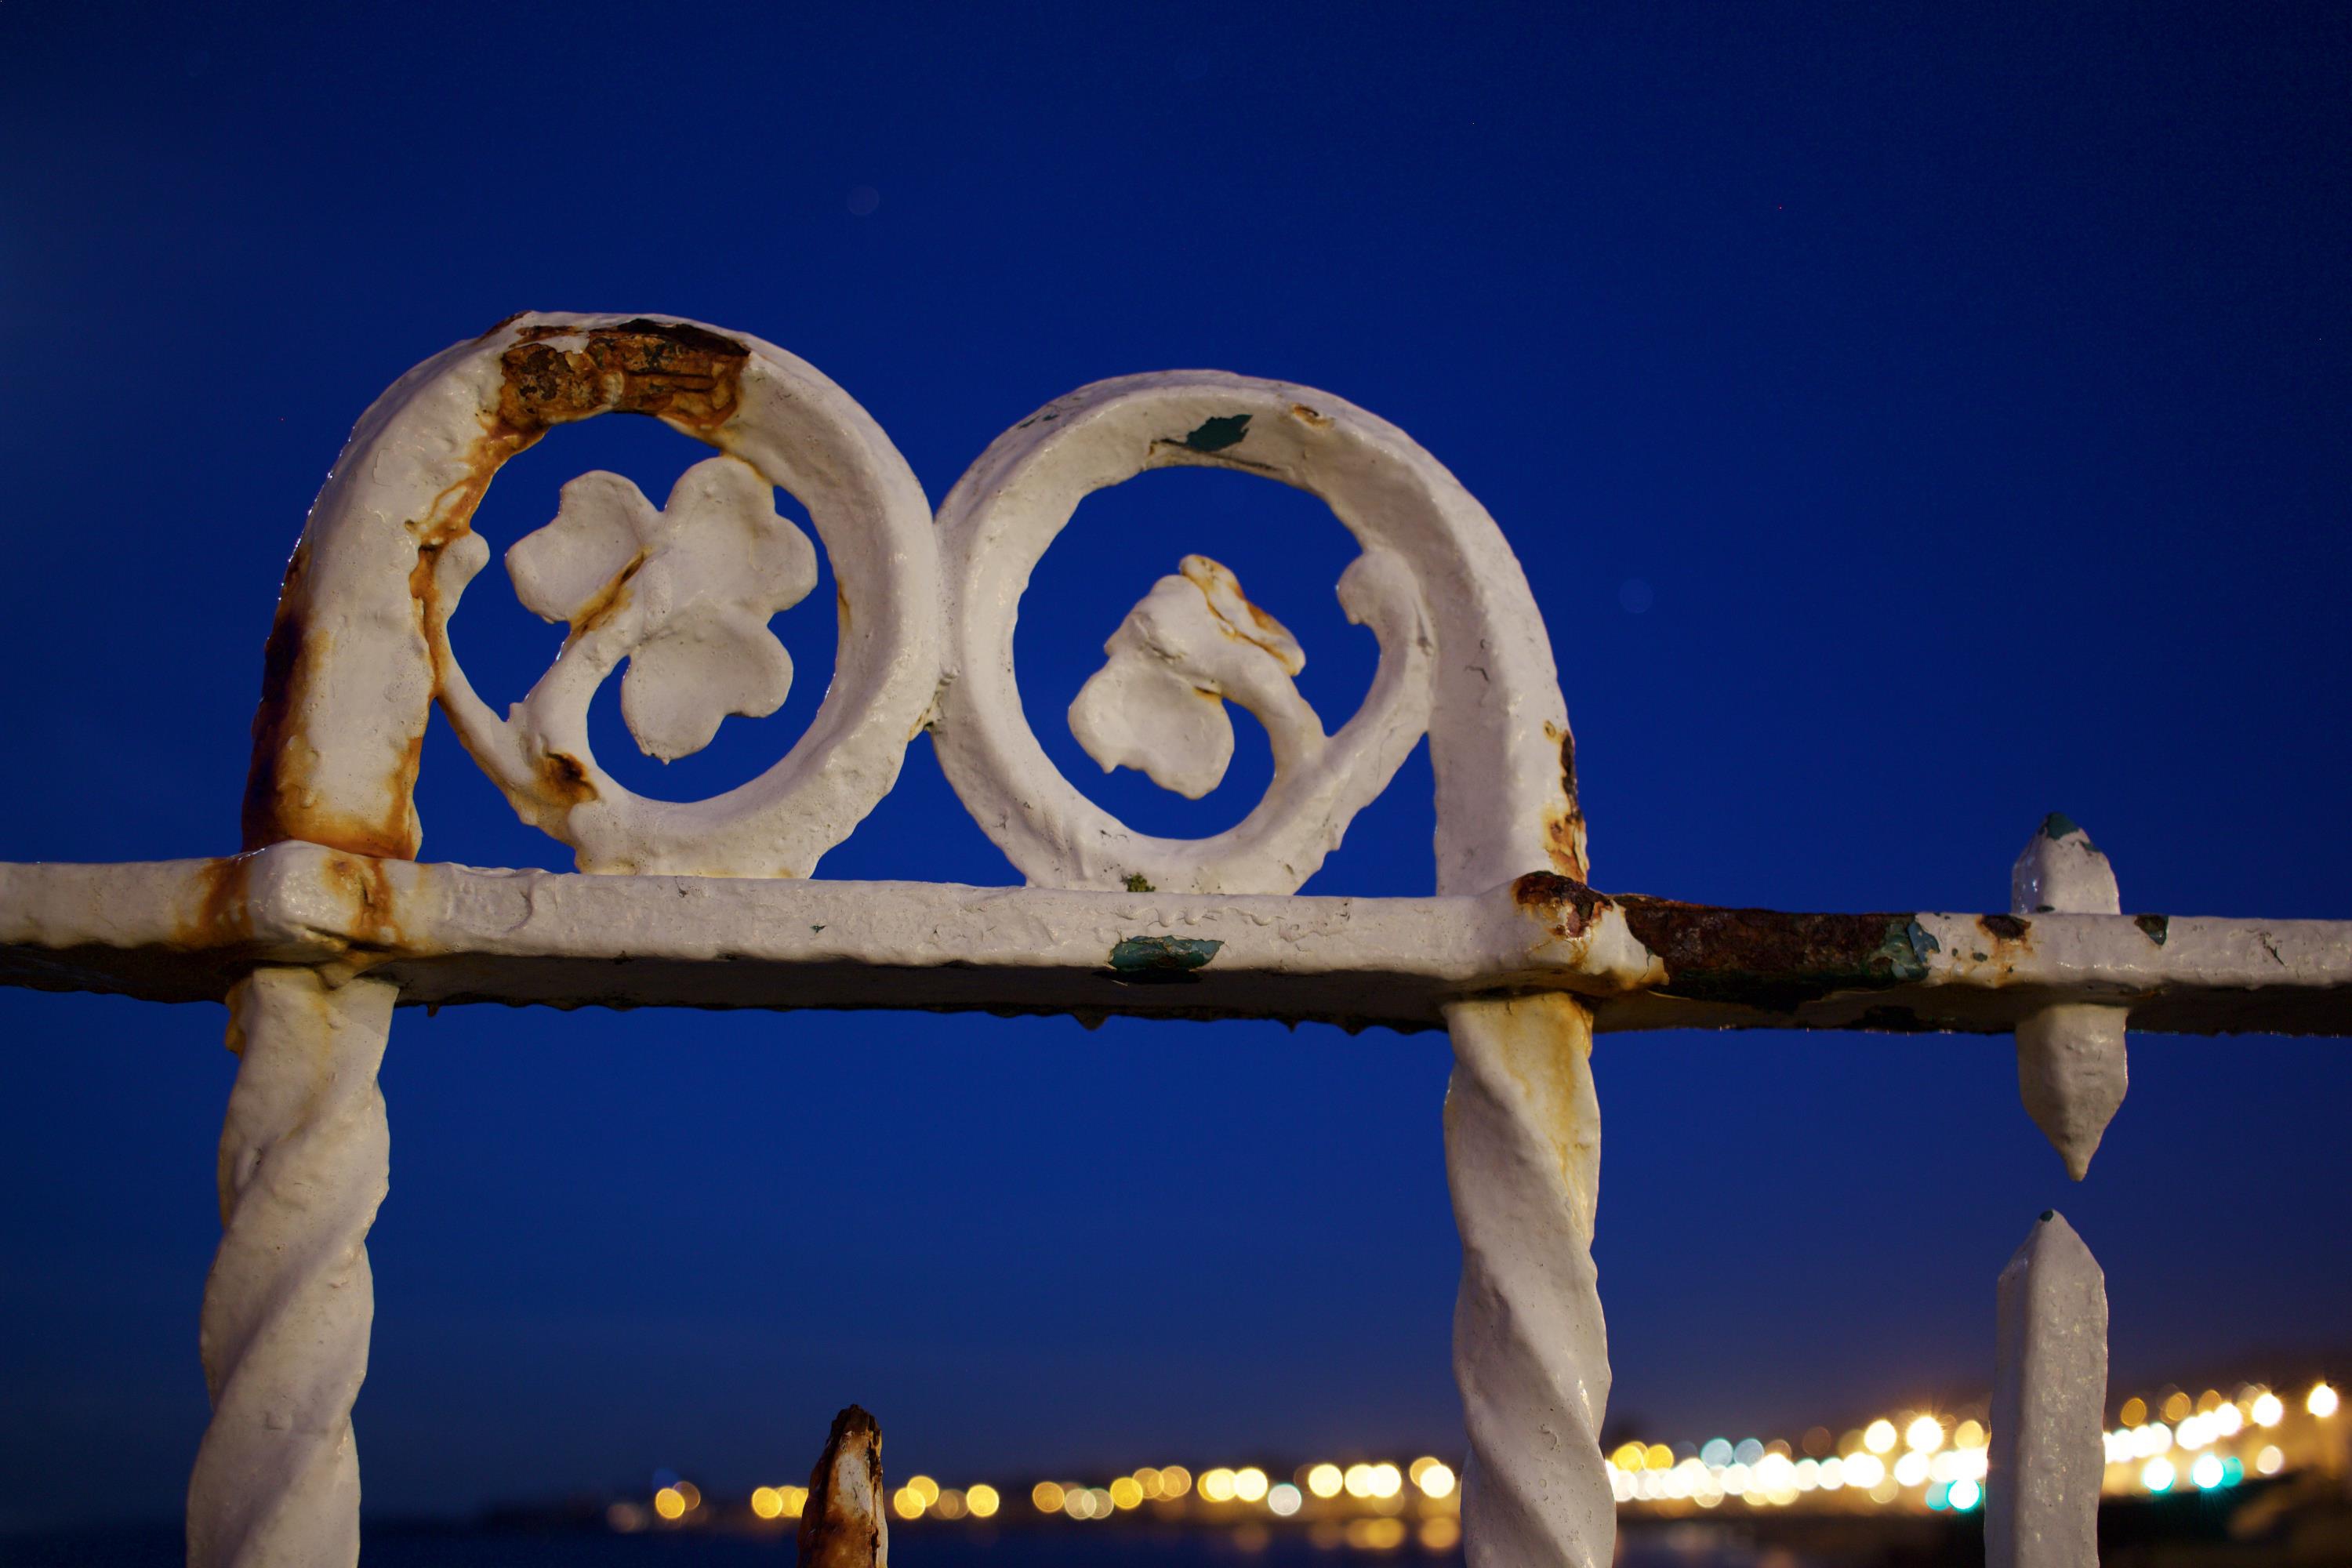
blue, daytime, sky, iron, azure, line, cloud, metal, architecture, electric blue, symmetry, fixed link, world, cumulus